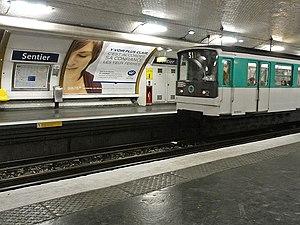
Station Sentier de la ligne 3 du métro de Paris, France.